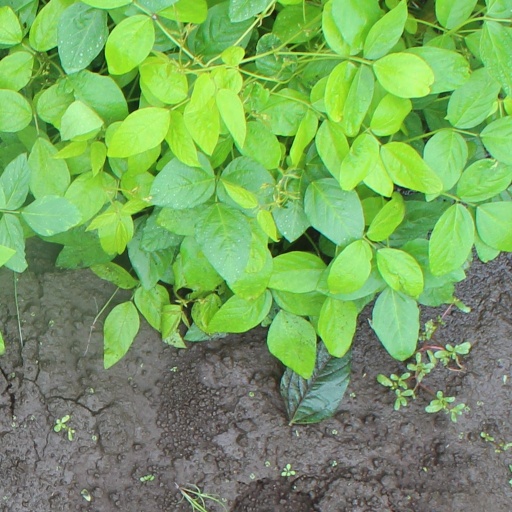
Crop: soybean